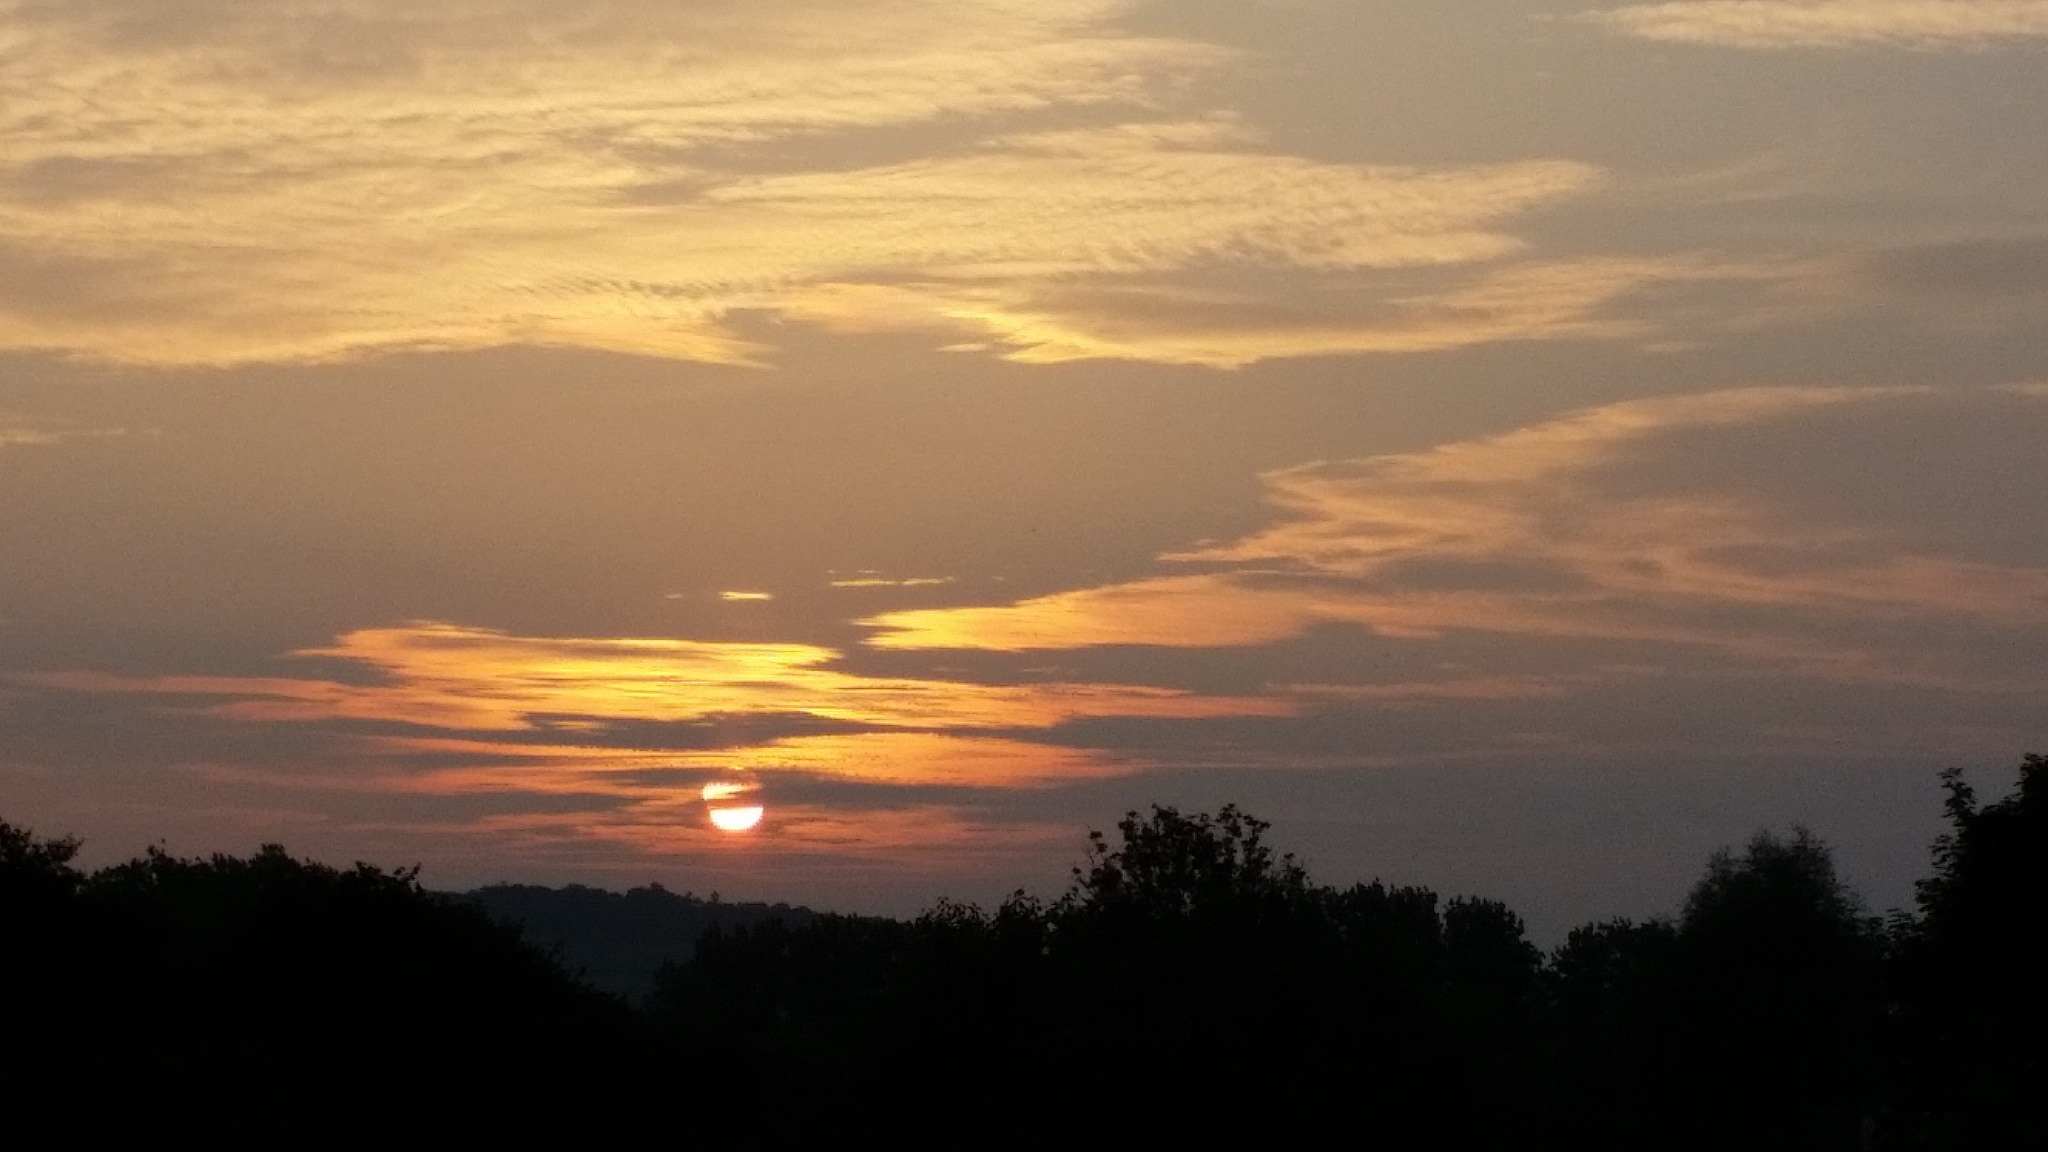
horizon, cloud, sky, sun, sunrise, sunset, sunlight, morning, dawn, atmosphere, dusk, evening, cumulus, de, soleil, coucher, afterglow, atmospheric phenomenon, red sky at morning